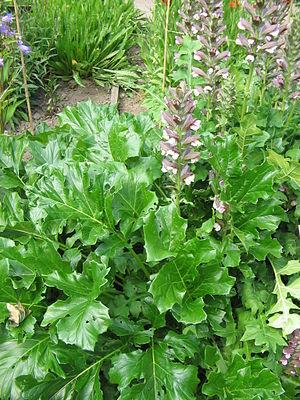
Acanthe
Acanthus, est un genre de plantes vivaces, type de la famille des Acanthacées comprenant une trentaine d'espèces originaires surtout d'Eurasie et d'Afrique.
La feuille d'acanthe est un motif ornemental très utilisé dans l'architecture grecque classique, l'architecture romaine, l'architecture romane, l'architecture néoclassique et l'architecture éclectique. La menuiserie et l'ébénisterie en font également un grand usage à partir du style Renaissance jusqu'au style Louis XVI.